Bruce Vilanch

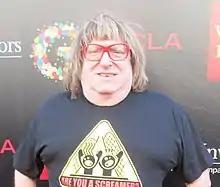
Vilanch in 2012

Bruce Gerald Vilanch (born November 23, 1948) is an American comedy writer, songwriter, and actor. He is a two-time Emmy Award-winner. Vilanch is best known to the public for his four-year stint on "Hollywood Squares", as a celebrity participant; behind the scenes he was head writer for the show. In 2000, he performed off-Broadway in his self-penned one-man show, "Bruce Vilanch: Almost Famous".